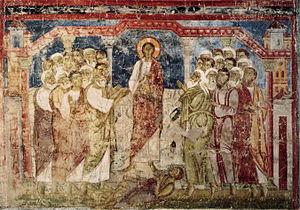
L'abbaye de Lambach est une abbaye bénédictine située à Lambach. Elle dépend de la congrégation bénédictine d'Autriche et elle est consacrée à l'Assomption de la Bienheureuse Vierge Marie.
Les miracles de Jésus sont l'ensemble des événements surnaturels attribués à Jésus dans le Nouveau Testament.